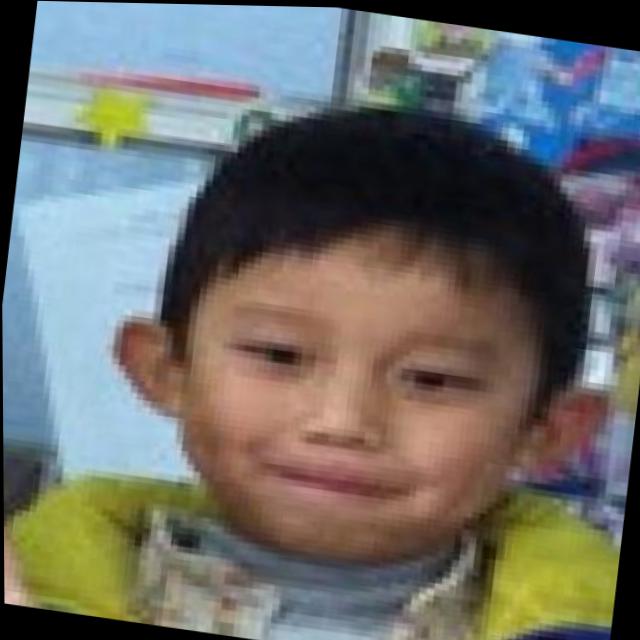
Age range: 0-12